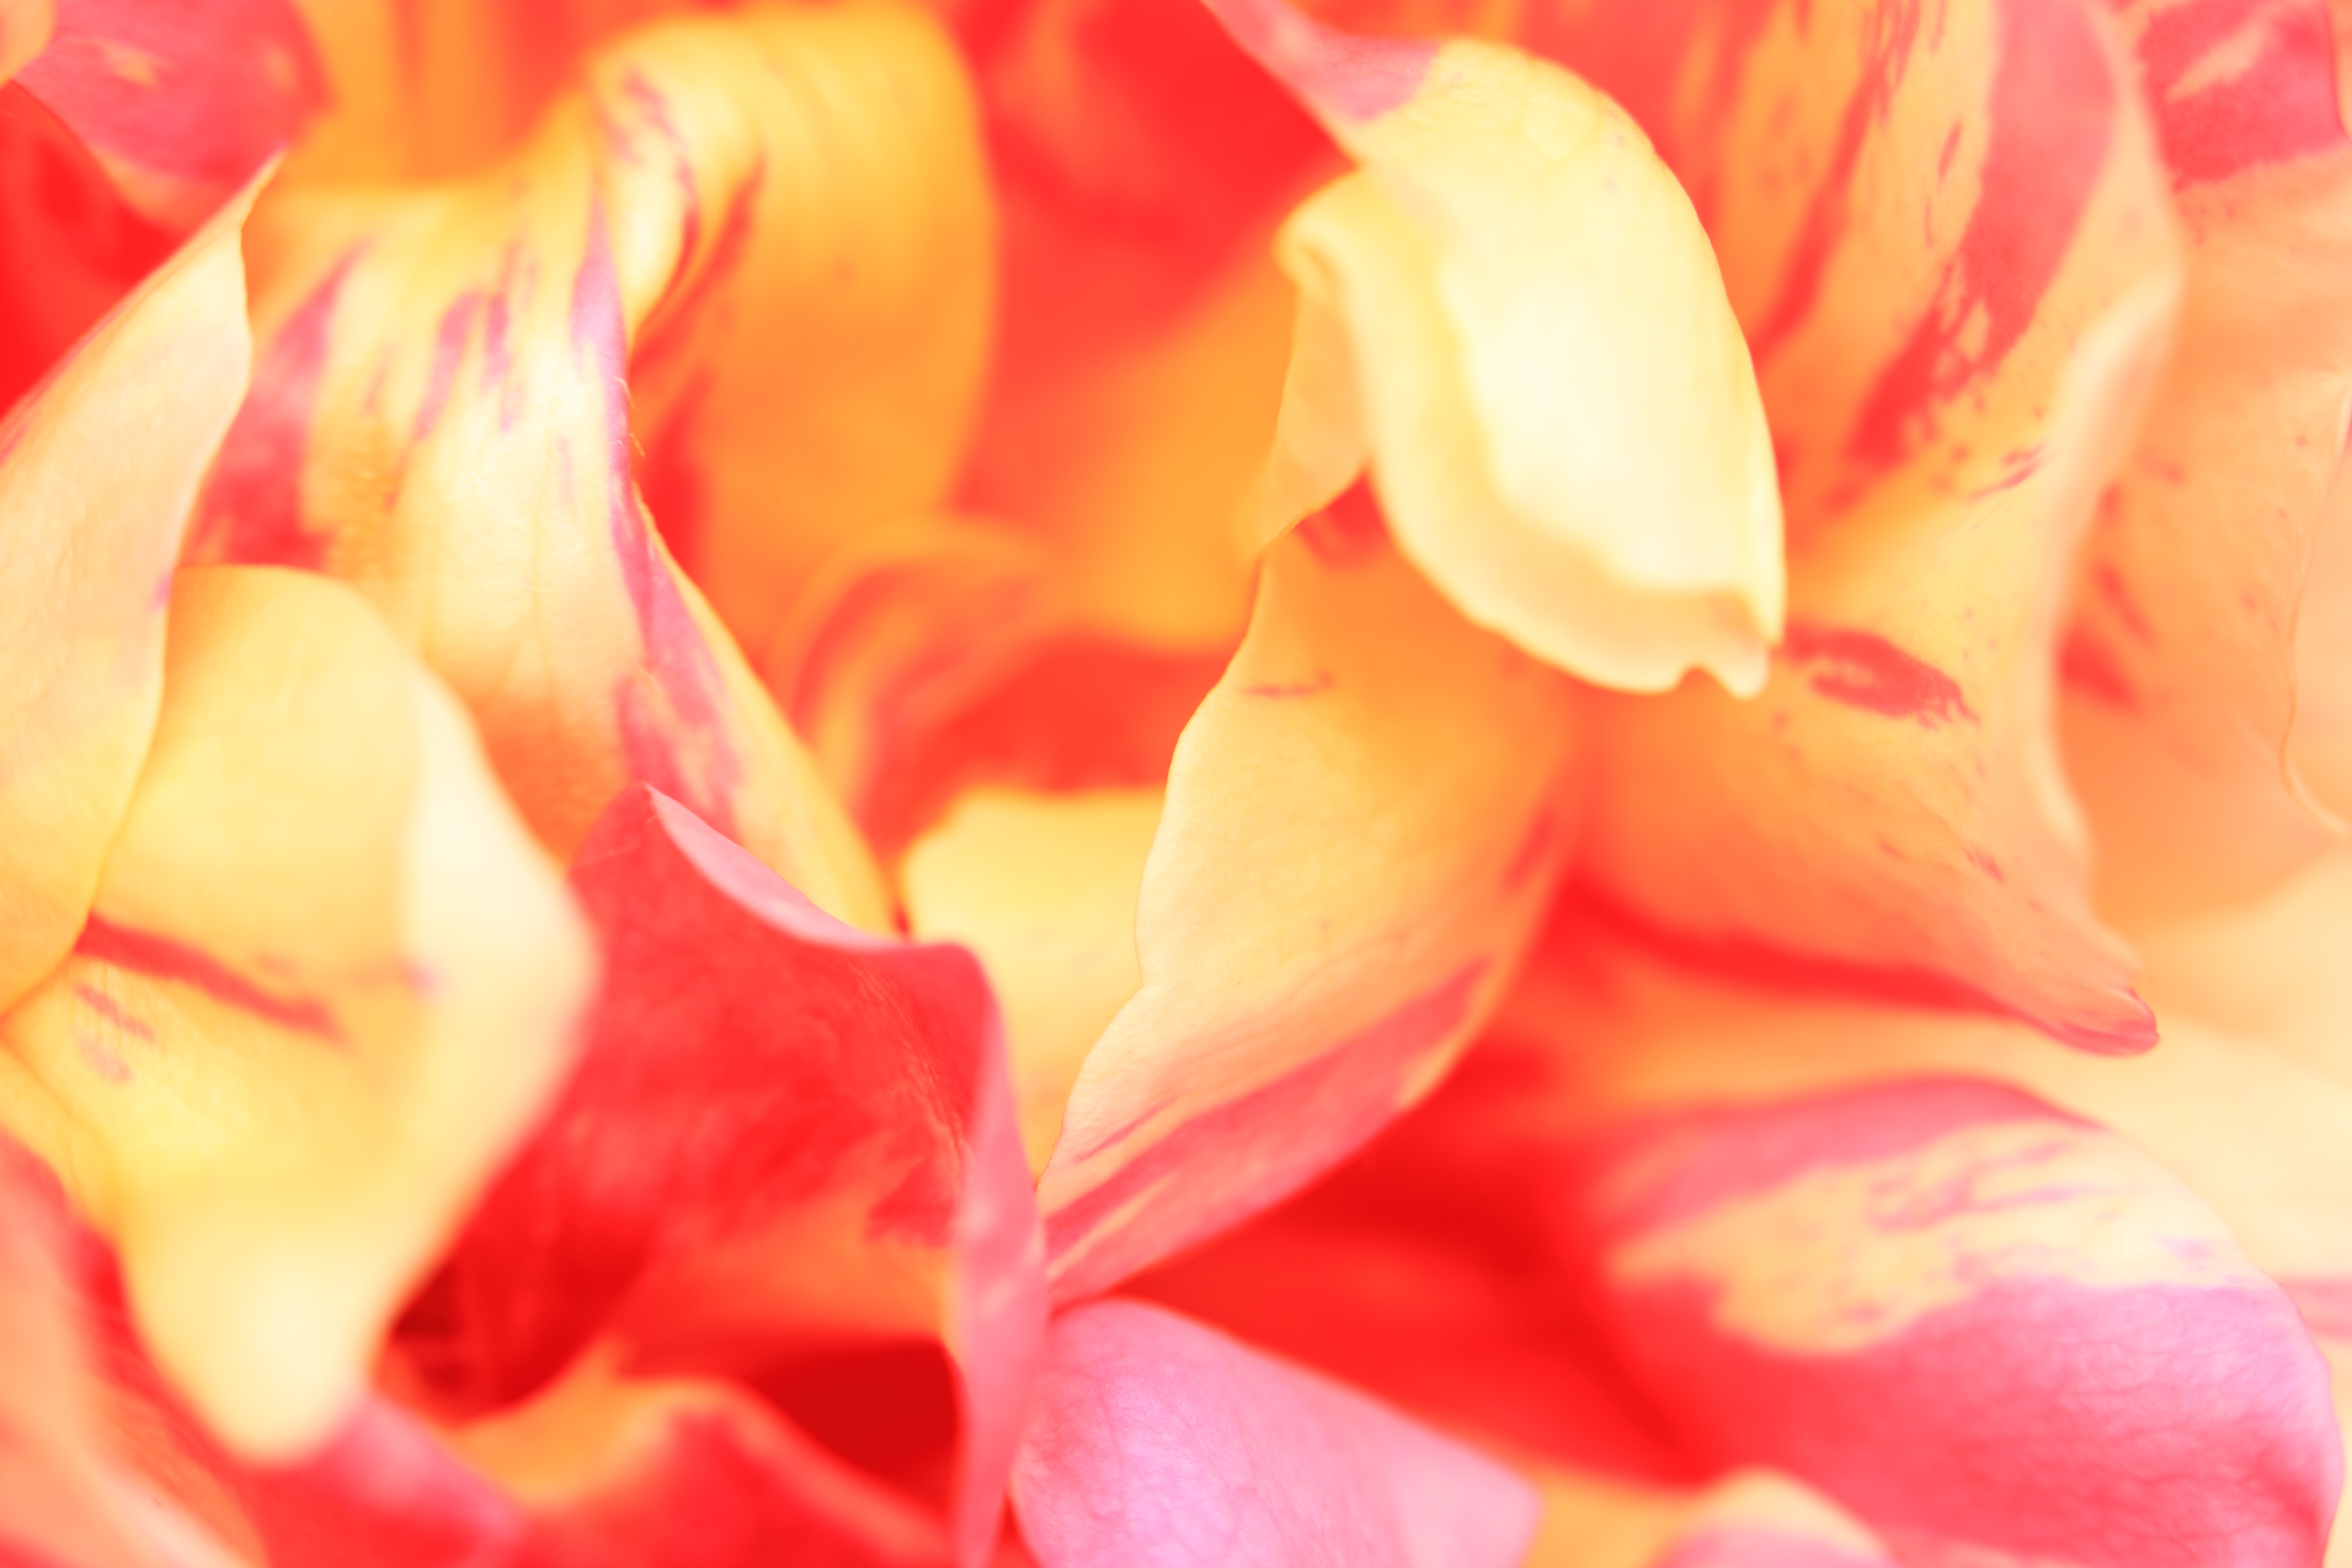
blossom, plant, photography, flower, petal, rose, high, red, color, pink, close up, 5d, hires, markii, hi, res, resolution, chiba, macro photography, flowering plant, garden roses, rose family, flower bouquet, land plant